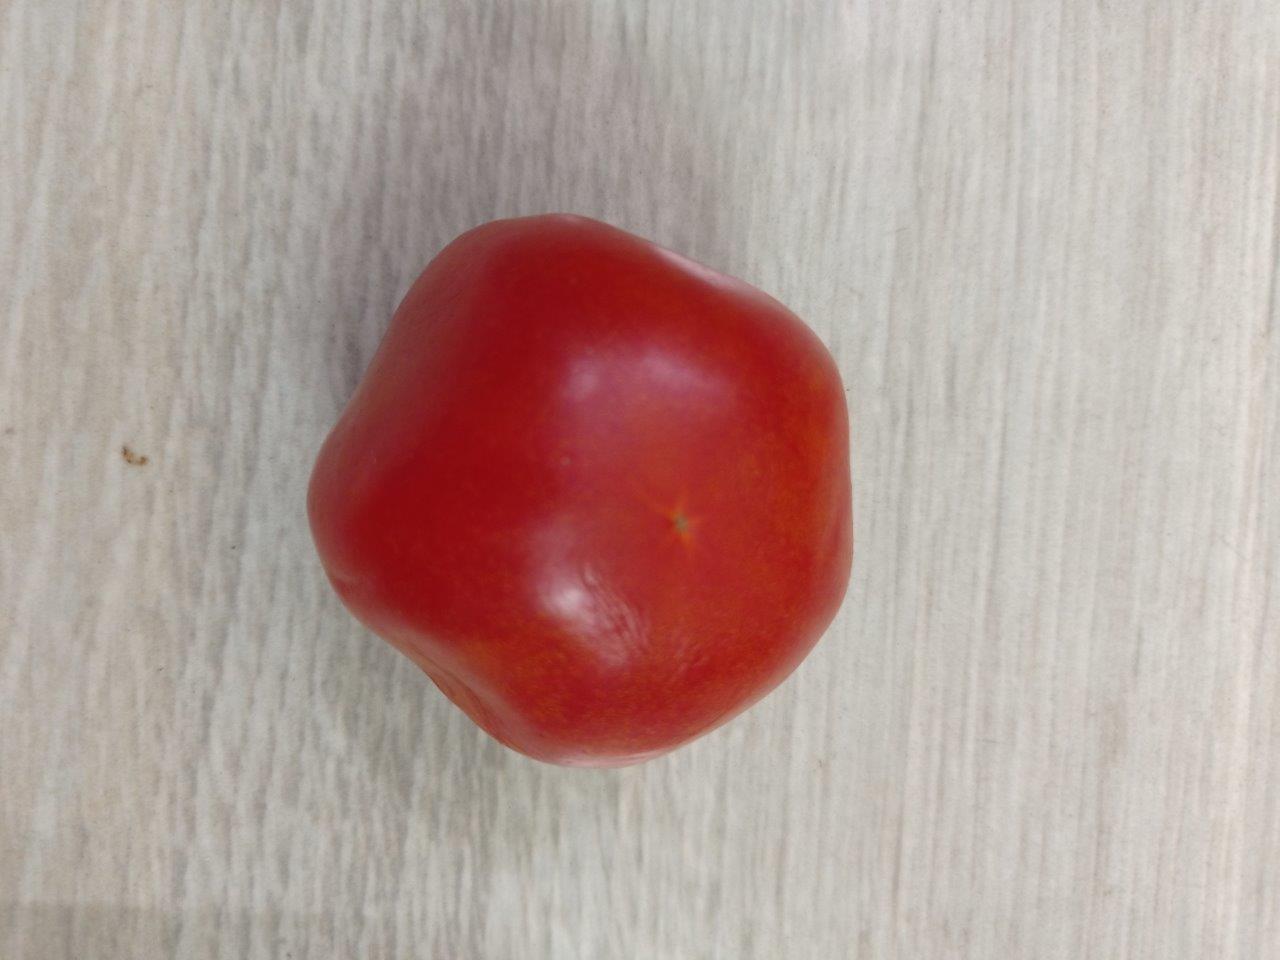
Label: Fresh